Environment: real
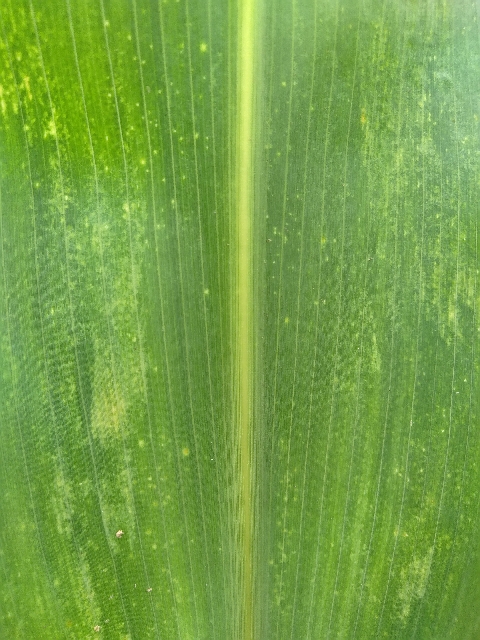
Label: lethal_necrosis